Anthony Canty

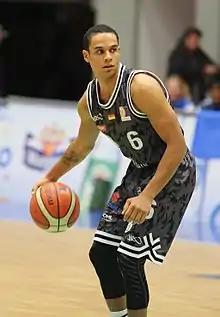
Canty with the Hamburg Towers, 2016

Anthony Canty (born 12 February 1991) is a German professional basketball player for Eisbären Bremerhaven of the German Basketball Bundesliga.